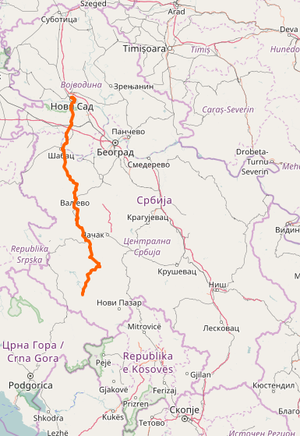
La Route Magistrale 21 est une route nationale de Serbie qui relie entre elles la ville de Novi Sad passant par Petrovaradin, Irig, Ruma, Šabac, Koceljeva, Valjevo, Kosjerić, Požega, Arilje, Ivanjica et Sjenica.